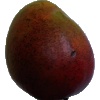
Label: red_mango